Phool Aur Angaar

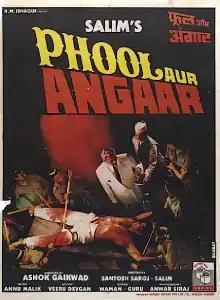
Poster

Phool Aur Angaar ( Flowers and coals) is a 1993 Indian Hindi-language action revenge drama film, directed by Ashok Gaekwad, starring Mithun Chakraborty, Shantipriya, Paresh Rawal, Gulshan Grover, and Prem Chopra. It was the sixth highest grossing Hindi Film of 1993 in terms of worldwide box office collection .